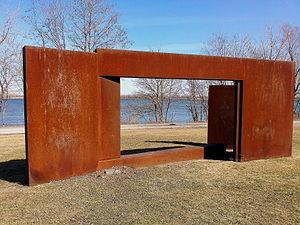
Sculpture Continuum 2009 (à la mémoire de Pierre Perrault) de Roland Poulin au Parc de la Promenade-Bellerive à Montréal
Montréal possède une riche tradition d'art public. Inscrites de plain-pied dans le paysage urbain, les œuvres d'art public façonnent l'environnement de la métropole. Qu'elles soient intégrées aux parcs, aux places publiques, aux bibliothèques ou aux centres culturels, ces œuvres font partie du décor quotidien du montréalais ou du visiteur. Reflet de notre histoire, les œuvres d’art public de la métropole comprennent notamment des sculptures, des monuments, des bustes, des fontaines et des œuvres d’art contemporain.
Roland Poulin est un sculpteur canadien né le 17 avril 1940 à St. Thomas en Ontario. Sa famille s'installe à Montréal en 1944. Il vit et travaille à Saine-Angèle-de-Monnoir depuis 1986. Il a étudié à l'École des beaux-arts de Montréal de 1964 à 1969. Il a enseigné, entre autres, à l'Université Laval à Québec et au Département des arts visuels de l'Université d'Ottawa.
Pierre Perrault est un cinéaste, essayiste, écrivain, poète, dramaturge et animateur de radio. Né le 29 juin 1927 à Montréal et décédé le 23 juin 1999 dans la même ville, il est considéré comme l’un des pionniers du cinéma direct.